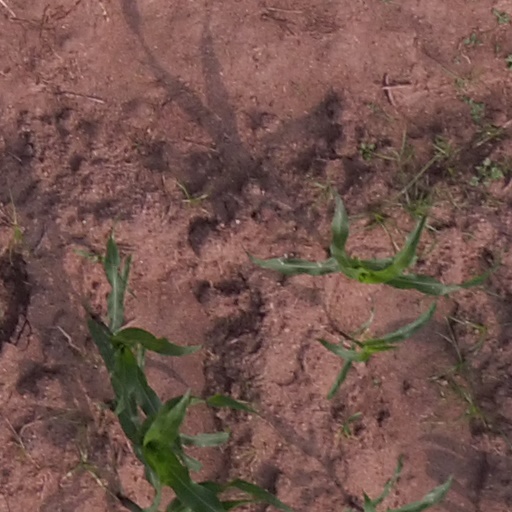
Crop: maize; corn